Felix Frankfurter

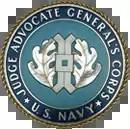
U.S. Navy Judge Advocate General logo

When the United States entered World War I in 1917, Frankfurter took a special leave from Harvard to be commissioned a major in the United States Army Reserve, where he supervised military courts-martial as a Judge Advocate General in 1917 and served as special assistant to the Secretary of War Newton D. Baker until 1918.